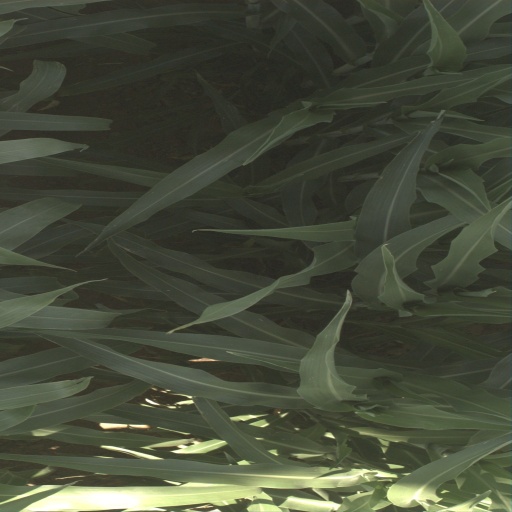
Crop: sorghum